Persecution of Christians in the Soviet Union

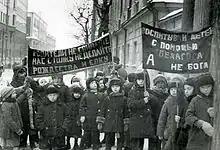
Soviet children protesting against Christmas in Moscow, 1929. The banners call for parents not to buy Christmas trees (left) and for the encouragement of secular education (right).

The tenth CPSU congress met in 1921 and it passed a resolution calling for 'wide-scale organization, leadership, and cooperation in the task of anti-religious agitation and propaganda among the broad masses of the workers, using the mass media, films, books, lectures, and other devices.